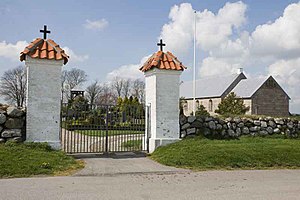
Hørby Kirke (Frederikshavn Kommune)
Hørby Kirke med indgangsportal og klokkestabel
Hørby Kirke i Hørby Sogn, i det tidligere Dronninglund Herred, Hjørring Amt, nu Frederikshavn Kommune i Vendsyssel, ligger ca. 13 km sydvest for Frederikshavn.